Reading, Berkshire

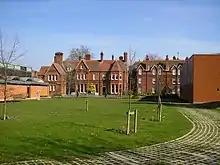
The Museum of English Rural Life's rear garden, with the original East Thorpe House in the centre

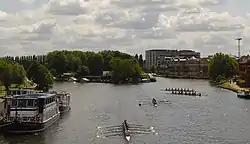
The River Thames from Caversham Bridge looking eastwards

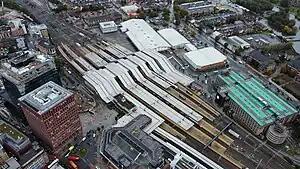
Aerial view of Reading station in October 2023

Reading is a commercial centre in the Thames Valley and Southern England. The town hosts the headquarters of several British companies and the United Kingdom offices of foreign multinationals, as well as being a major retail centre. Whilst located close enough to London to be sometimes regarded as part of the London commuter belt, Reading is a net inward destination for commuters. During the morning peak period, there are some 30,000 inward arrivals in the town, compared to 24,000 departures. Major companies Microsoft, Oracle and Hibu (formerly Yell Group) have their headquarters in the Reading area. The insurance company Prudential has an administration centre in the town. PepsiCo and Wrigley have offices.